The Kennel Club

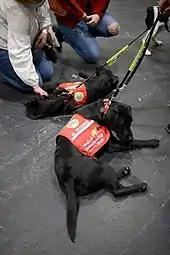
Medical Detection Dogs attend the 2021 Discover Dogs convention at London Excel Centre.

Initially the Discover Dogs event was staged as a part of Crufts dog show, but as its popularity increased it became a stand-alone event. Established in 1996, it gives the public an opportunity to meet representatives of all pedigree dog breeds and talk with breed experts about the suitability of the breed as a pet.